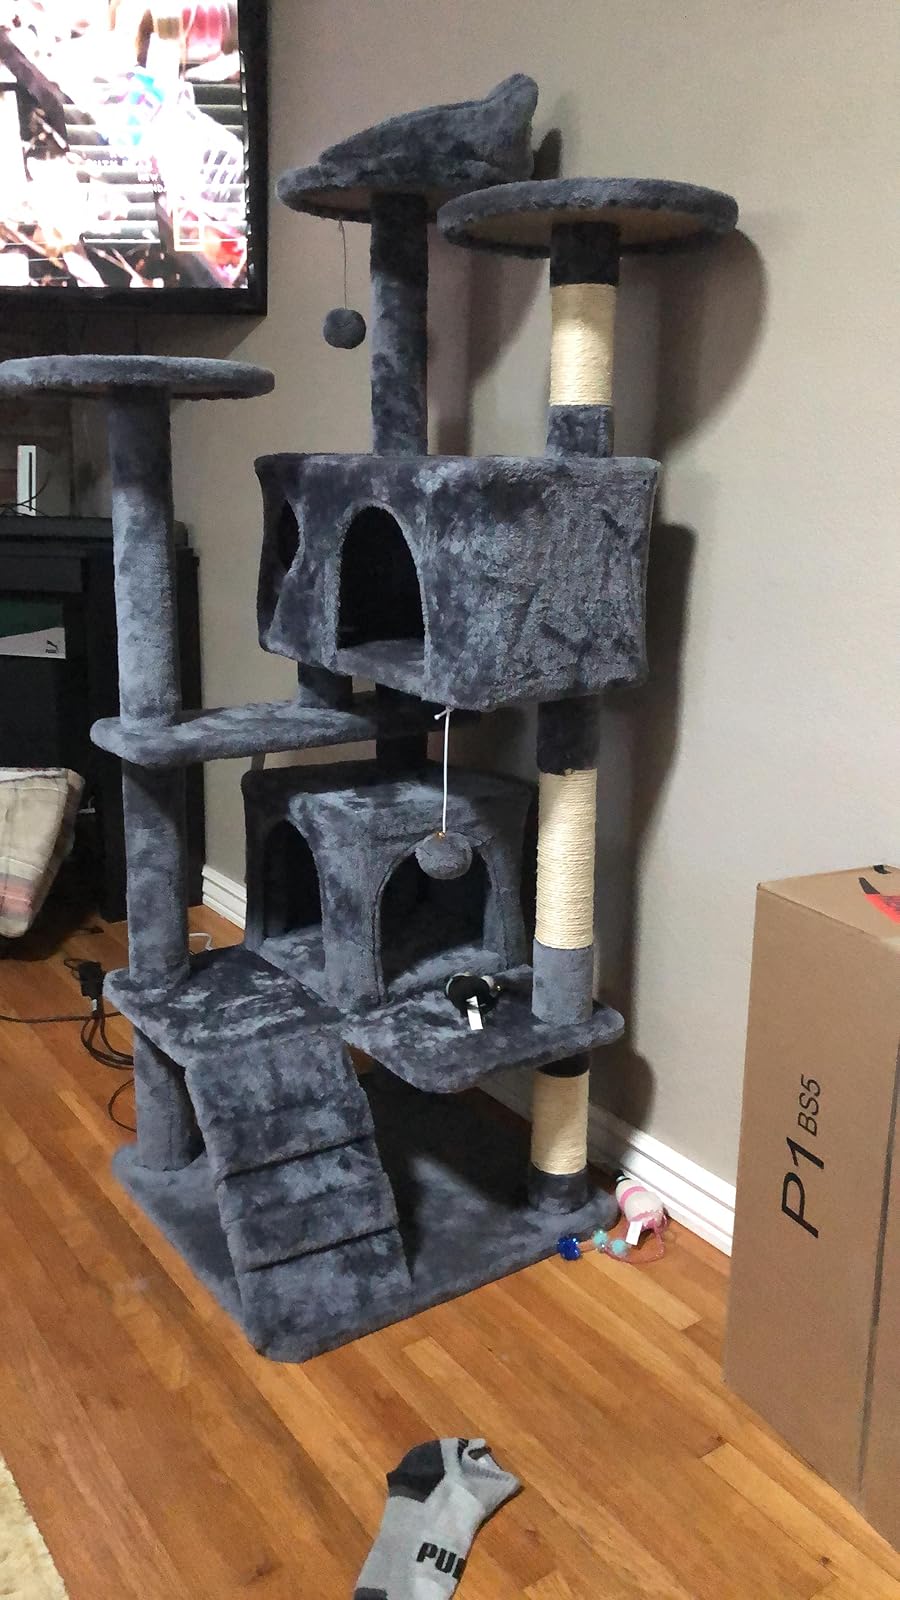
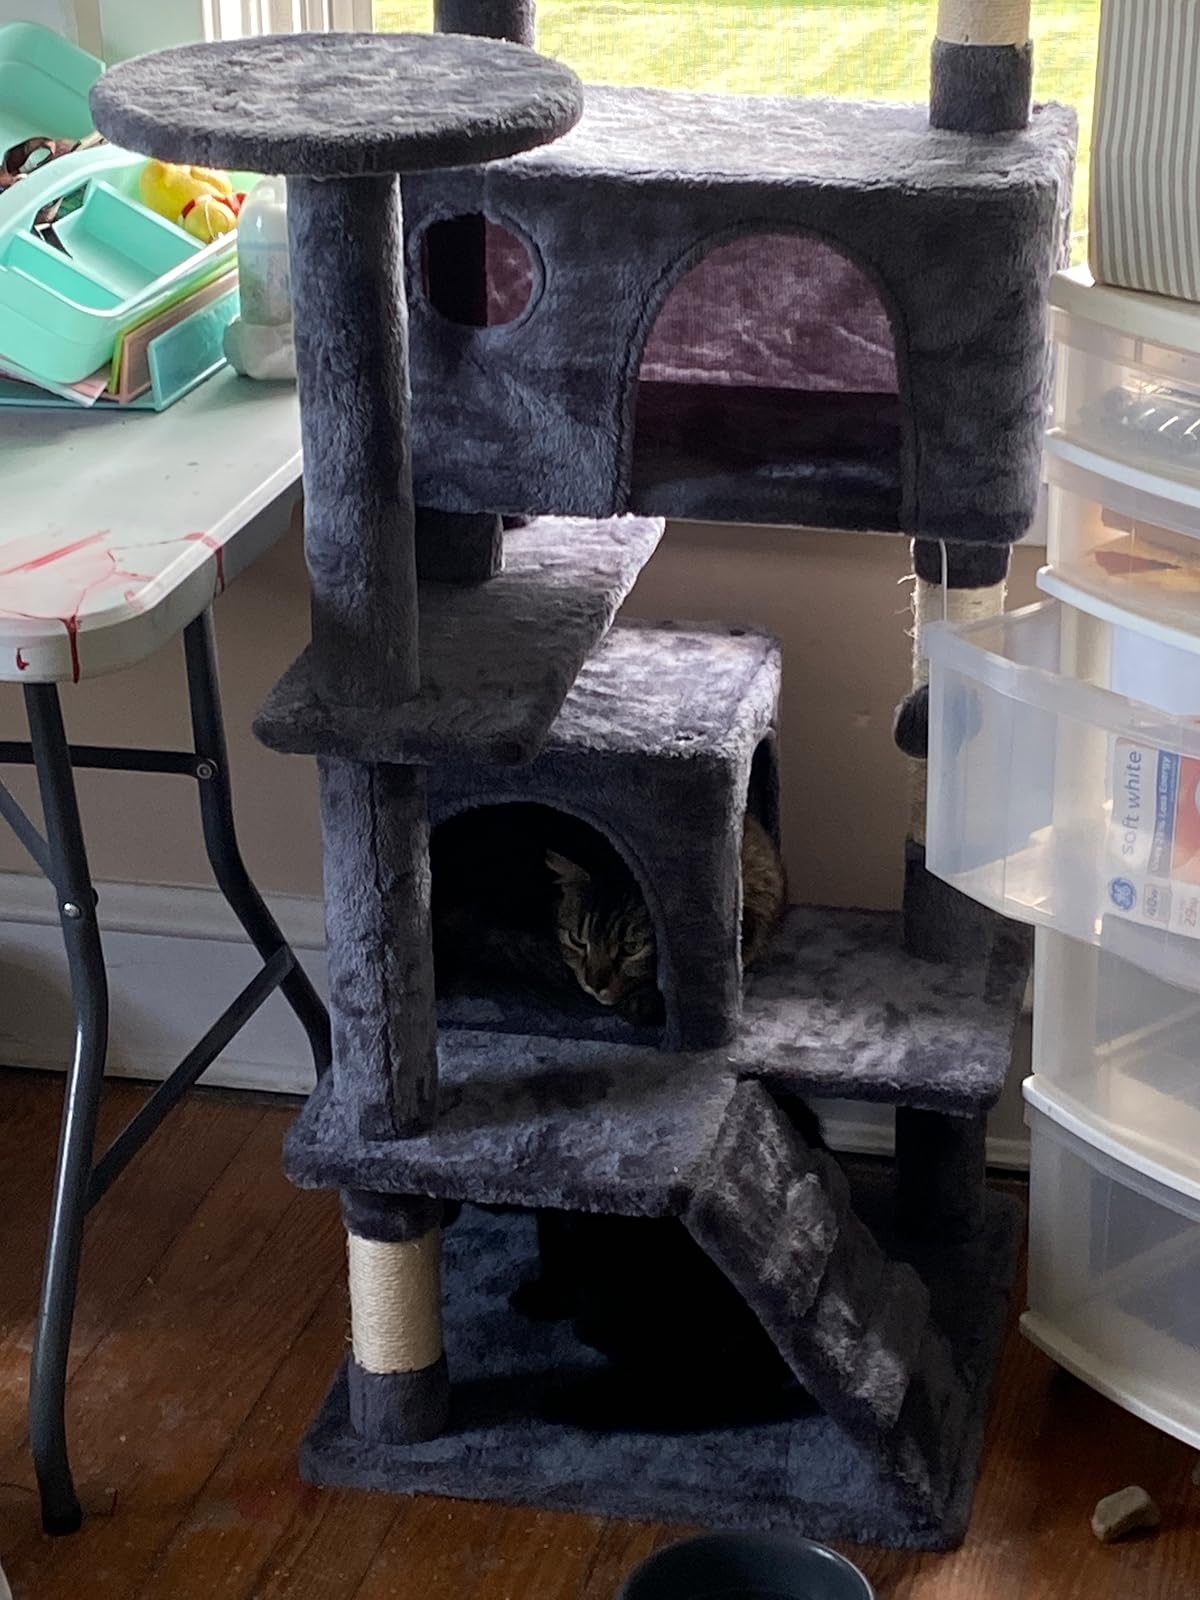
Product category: items_cat tree
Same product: yes